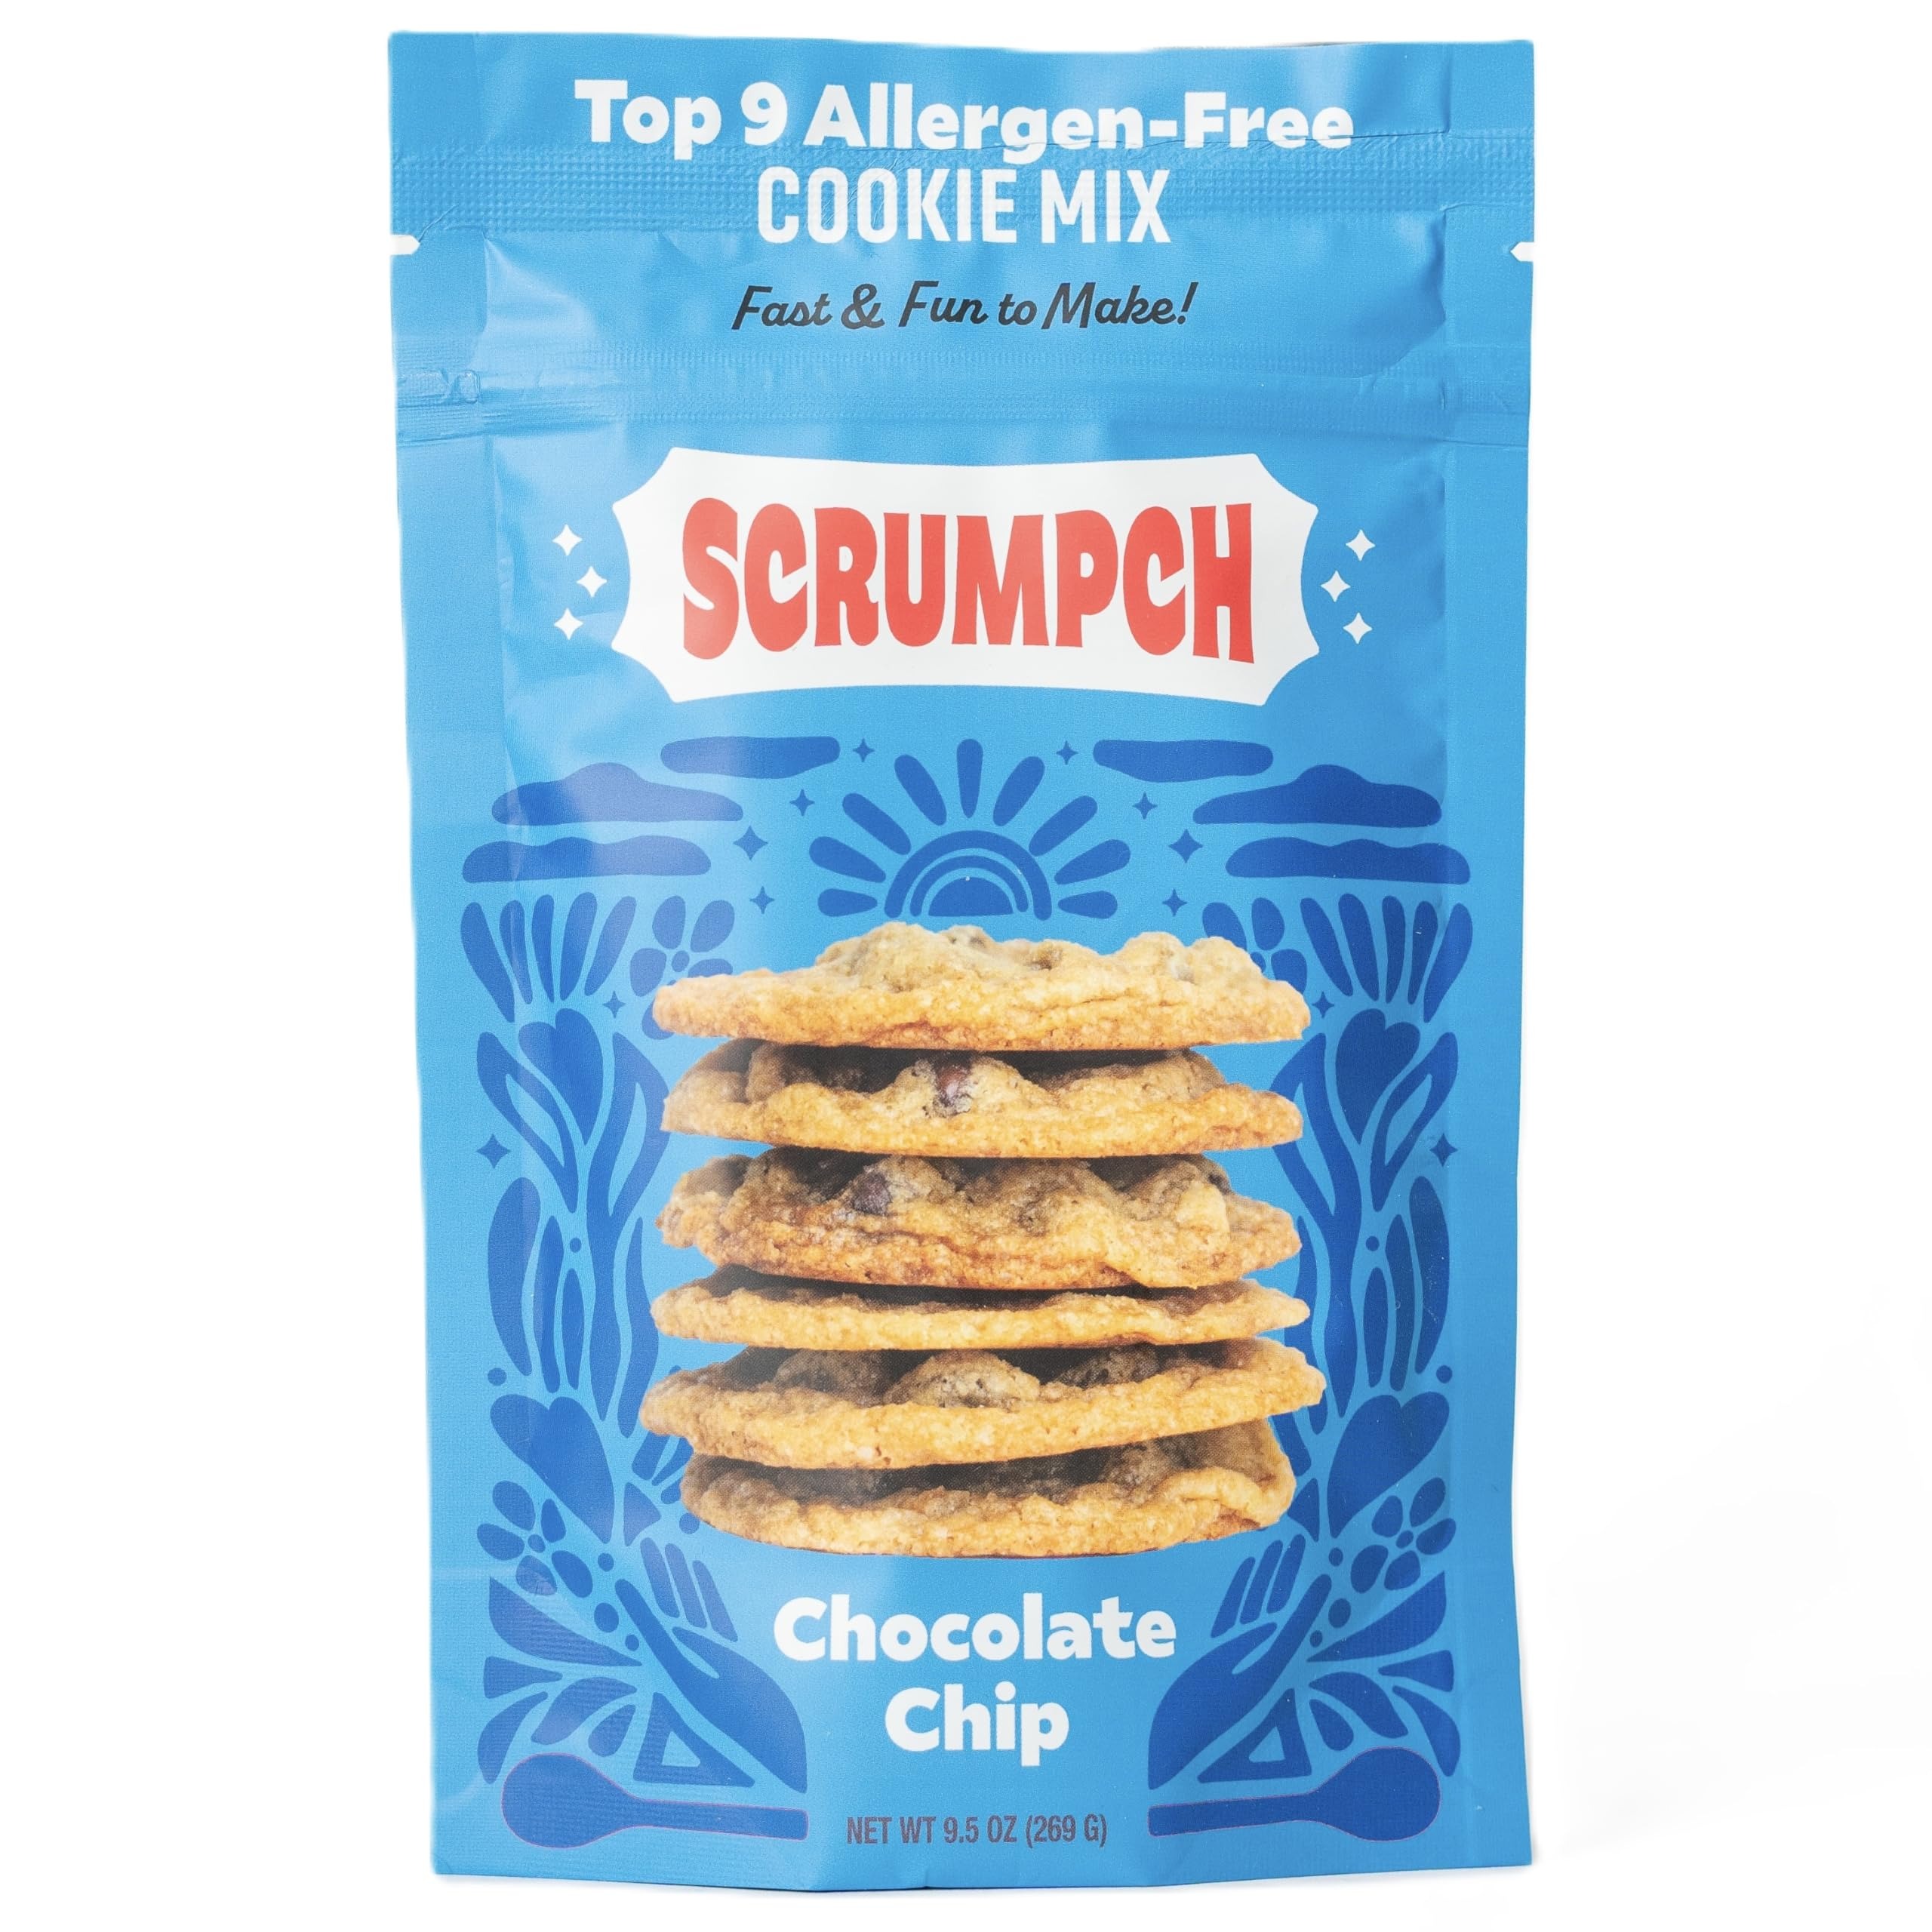
Item Name: Scrumpch Chocolate Chip Cookie Mix - GF Cookie Mix, Top 9 Allergen Free Cookie Mix, Vegan, Dairy Free, Soy Free, Nut Free
Bullet Point 1: CHOCOLATE CHIP COOKIE MIX: We’ve packed all the best cookie attributes into our Rich Chocolate Chip cookies—rich and gooey, sweet and salty, warm and wonderful. Perfection by the plateful!
Bullet Point 2: TOP 9 ALLERGEN FREE: Our cookie mixes are vegan, certified gluten-free, wheat free, peanut free, with no tree nuts, no dairy, no eggs, no soy, no fish, no shellfish, no sesame and are made in a top 9 allergen free facility.
Bullet Point 3: COOKIES MADE TO SHARE: Everyone should be able to experience the nostalgia that comes from fresh baked homemade cookies. Not only are our cookies decadent and delicious, but they're made with simple, natural ingredients.
Bullet Point 4: QUICK AND EASY TO MAKE: Simply stir together cookie mix with plant-based butter and applesauce. Scoop cookie dough into a lined baking sheet. Bake in the oven for 9-10 minutes or until the edges start to brown. Cool for 10 minutes and enjoy!
Bullet Point 5: SUBSTITUTIONS: For people not avoiding eggs/dairy, regular butter can be used in place of plant-based, and one egg can be substituted for the applesauce.
Bullet Point 6: "SCRUMPCH" A SAN FRANCISCO BAKESHOP COMPANY: New branding, same great taste and quality! At Scrumpch, we believe that good food brings good people together. So we’re dedicated to putting the “good” in “goodies.” We offer delicious foods for everyone to enjoy, including people whose diets are impacted by allergies, sensitivities, or ethical choices.
Product Description: Our Chocolate Chip Cookie Mixes are impossibly yummy, fun, quick and easy to make. So ridiculously good you'll be amazed they're absolutely, deliciously top 9 allergen free, gluten free, and vegan.
Value: 1.0
Unit: Count

Price: 14.99